Sigismund II Augustus

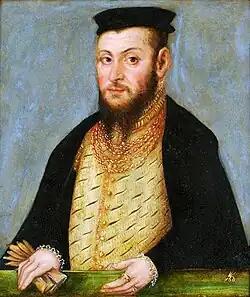
Portrait by Lucas Cranach the Younger, 1553

Sigismund II Augustus (1 August 1520 – 7 July 1572) was King of Poland and Grand Duke of Lithuania, the son of Sigismund I the Old, whom Sigismund II succeeded in 1548. He was the first ruler of the Polish–Lithuanian Commonwealth and the last male monarch from the Jagiellonian dynasty.